Karachi

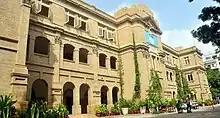
Bai Virbaijee Soparivala (B.V.S.) Parsi High School

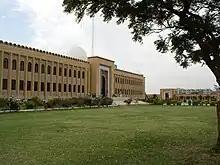
FAST NUCES Karachi campus

In 2022, provincial government launched Peoples Bus Service having fleet size of 100+ which run on 12 different routes on nominal fare. The buses are air-conditioned, have wifi, have priority seeting for disabled and elderly and are wheelchair accessible.